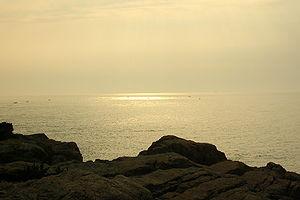
Mer du Japon, Hinomisaki, préfecture de Shimane, Japon